Qore (PlayStation Network)

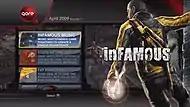
Qore for the PlayStation Network

Each episode included a selection of behind-the-scenes videos, previews, interviews and news related to PlayStation products. Videos were presented in 720p. Each episode contains between 25 and 30 minutes of video content, not including advertisements, the opening trailer, or introduction videos.